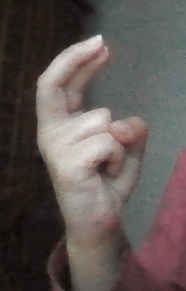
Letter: zay